Rumen Hristov (politician)

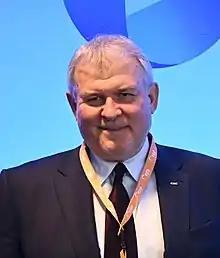
Hristov in 2022

Rumen Dimitrov Hristov (born 27 December 1955) is a Bulgarian politician from the Union of Democratic Forces.